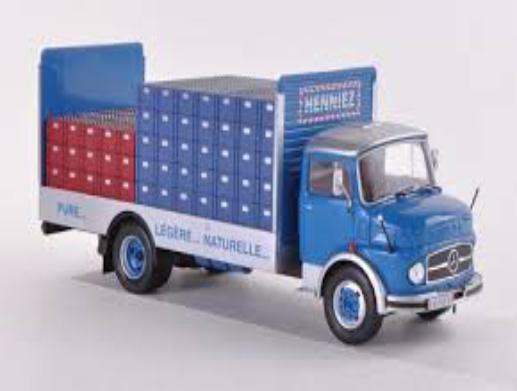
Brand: Henniez
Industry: Food